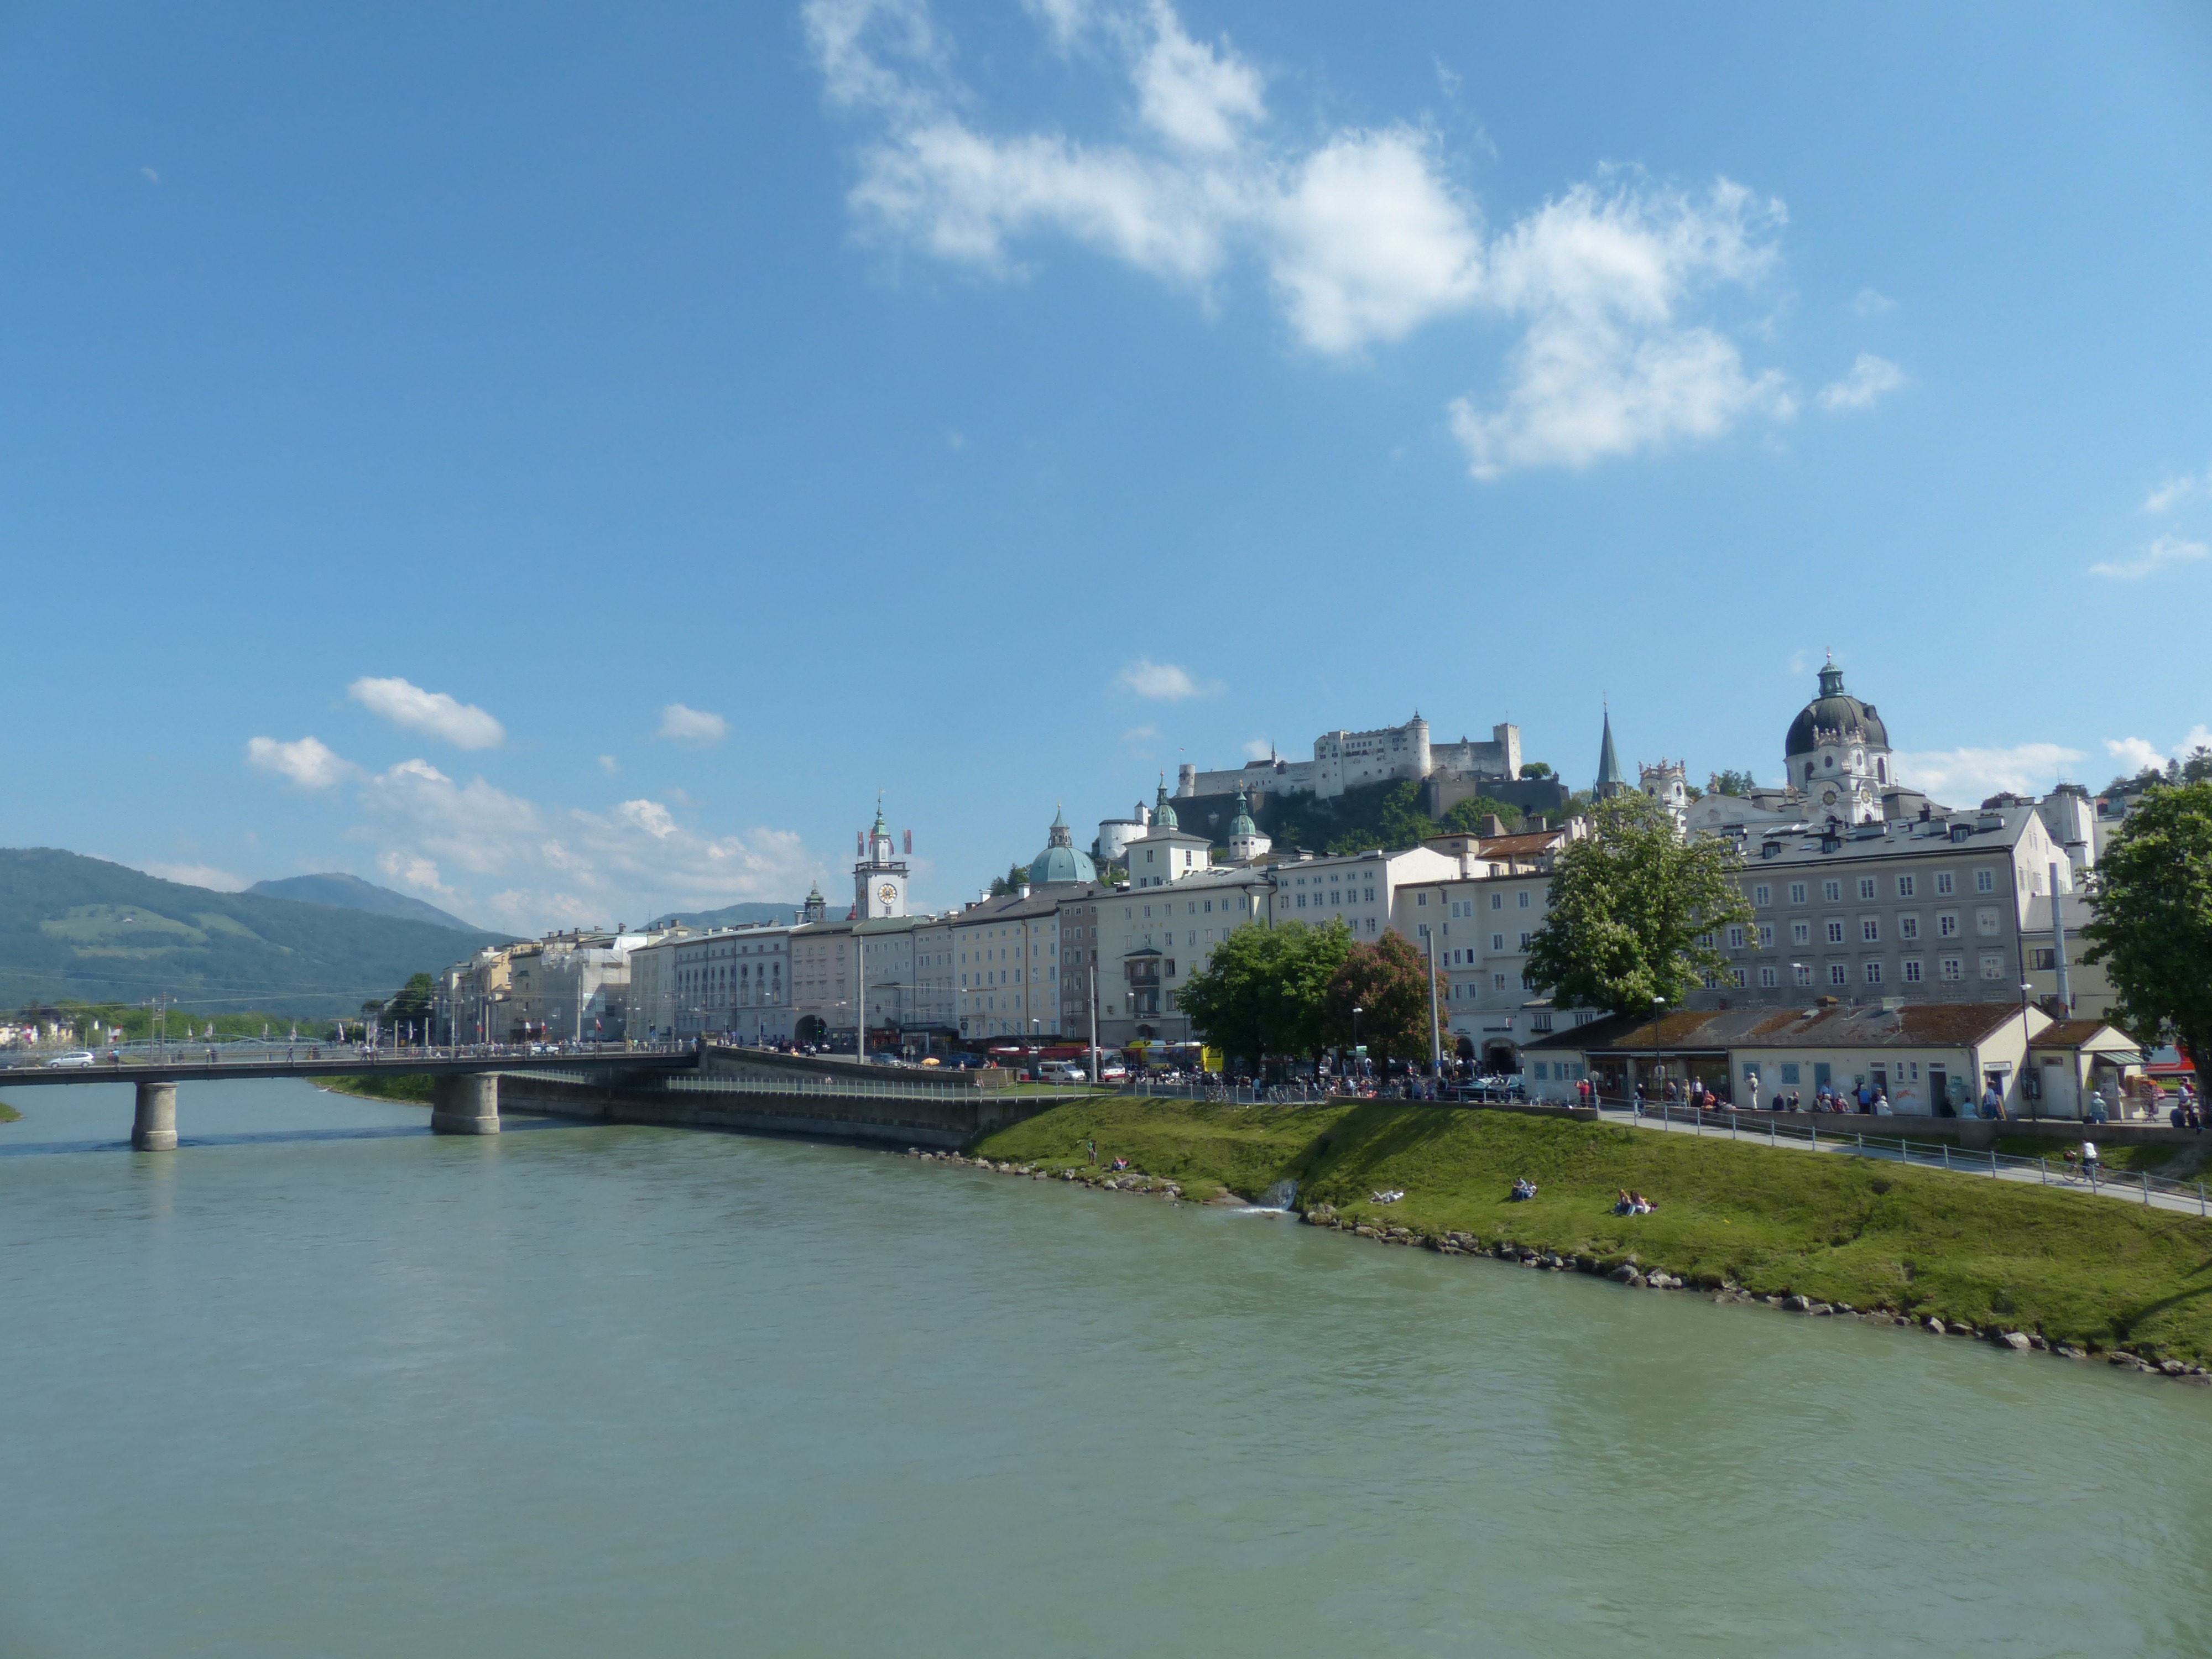
sea, bridge, city, river, panorama, vacation, bay, reservoir, tourism, waterway, austria, old town, salzburg, hohensalzburg fortress, salzach, mozartsteg